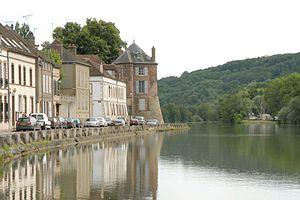
Villeneuve-sur-Yonne est une commune française située dans le département de l'Yonne, en région Bourgogne-Franche-Comté.